Narasimha

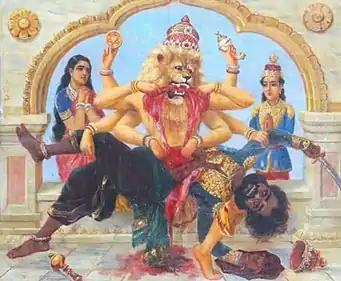
Narasimha slays Hiranyakashipu. Painting by Raja Ravi Varma

In Sanskrit, the word "Narasimha" consists of two words "nara" which means man, and "simha" which means lion, referring to the man-lion avatara of Vishnu.